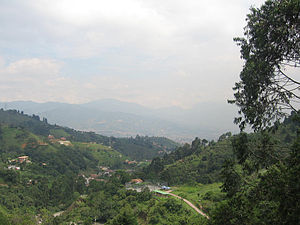
Envigado
Envigado er en by i den colombianske provins Antioquia, beliggende i den sydlige del af Aburrádalen og tilhørende Área Metropolitana del Valle de Aburrá. I sin nordlige ende grænser den op til El Poblado; i syden til Sabaneta; i øst til El Retiro og Caldas og i vest til Itagüí. Byen er kendt for at være fødested for den colombianske eksistentialistiske filosof Fernando González. Hans hus, Otraparte, er i dag et kulturcenter og museum dedikeret til hans minde og værker.